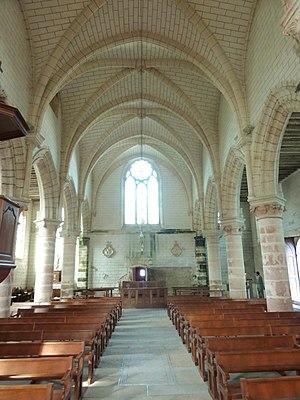
Intérieur de l'église - voir titre.
L'église Saint-Lucien est une église catholique paroissiale située à Avernes, en France. L'histoire de la paroisse reste dans l'ombre. Sa fondation remonte au moins au milieu du XIIᵉ siècle, époque de laquelle date le portail, qui n'est plus tout à fait roman, ni encore vraiment gothique. Le reste de l'église est pour l'essentiel de style gothique primitif. Le chœur et la croisée du transept ont été bâtis en premier lieu, vers la fin du XIIᵉ siècle. Les croisillons ont suivi peu de temps après. La profondeur du sanctuaire, la voûte sexpartite de la première travée, et l'agencement particulier des supports sont remarquables, même si les colonnettes des ogives manquent aujourd'hui. En 1883 et 1888, le chœur et le croisillon sud ont subi des restaurations assez radicales, qui apportent notamment le remplacement des clés de voûte et de la quasi-totalité des chapiteaux. Au début du XXᵉ siècle, la restauration du croisillon nord n'est en revanche pas menée à terme, et le résultat est la présence de blocs cubiques en guise de chapiteaux.